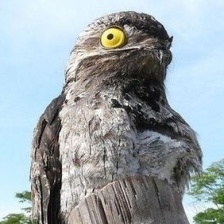
Species: GREAT POTOO
Scientific name: NYCTIBIUS GRANDIS